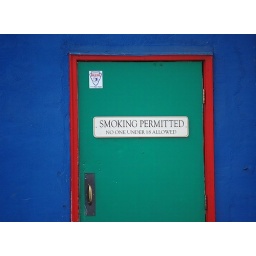
A colorful door in downtown New Hope, PA. Cleaning photos from my hard drive today.